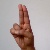
The image shows a hand gesture representing the letter 'U' in Indian Sign Language.